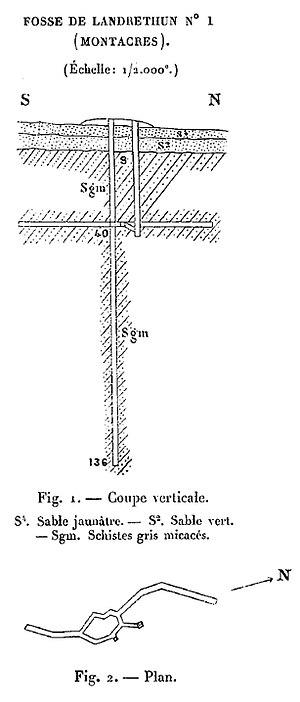
Coupe verticale des puits de la fosse de Landrethun n° 1 dite Montacres, Mines du Boulonnais.
Le bassin minier du Boulonnais, aussi appelé bassin minier picard, est un ensemble de charbonnages assez anciens ouverts sur les communes de Hardinghen, Réty, Fiennes, Ferques et Caffiers, entre les villes de Boulogne-sur-Mer et Calais, et exploités entre 1692 et 1950. La houille y a donc été exploitée durant plus de deux siècles.